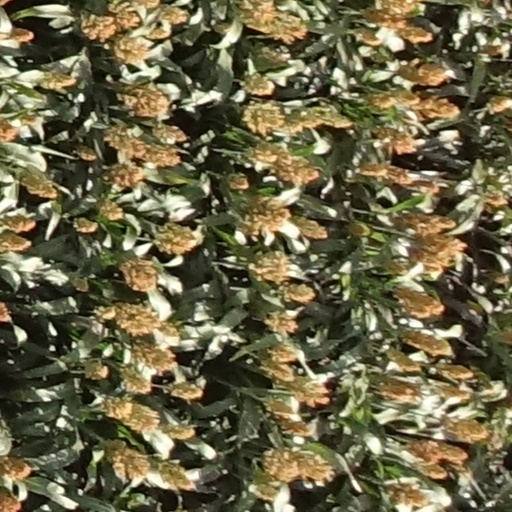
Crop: sorghum